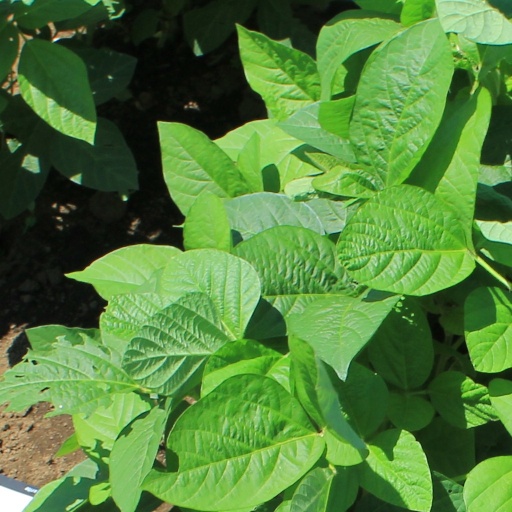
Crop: soybean